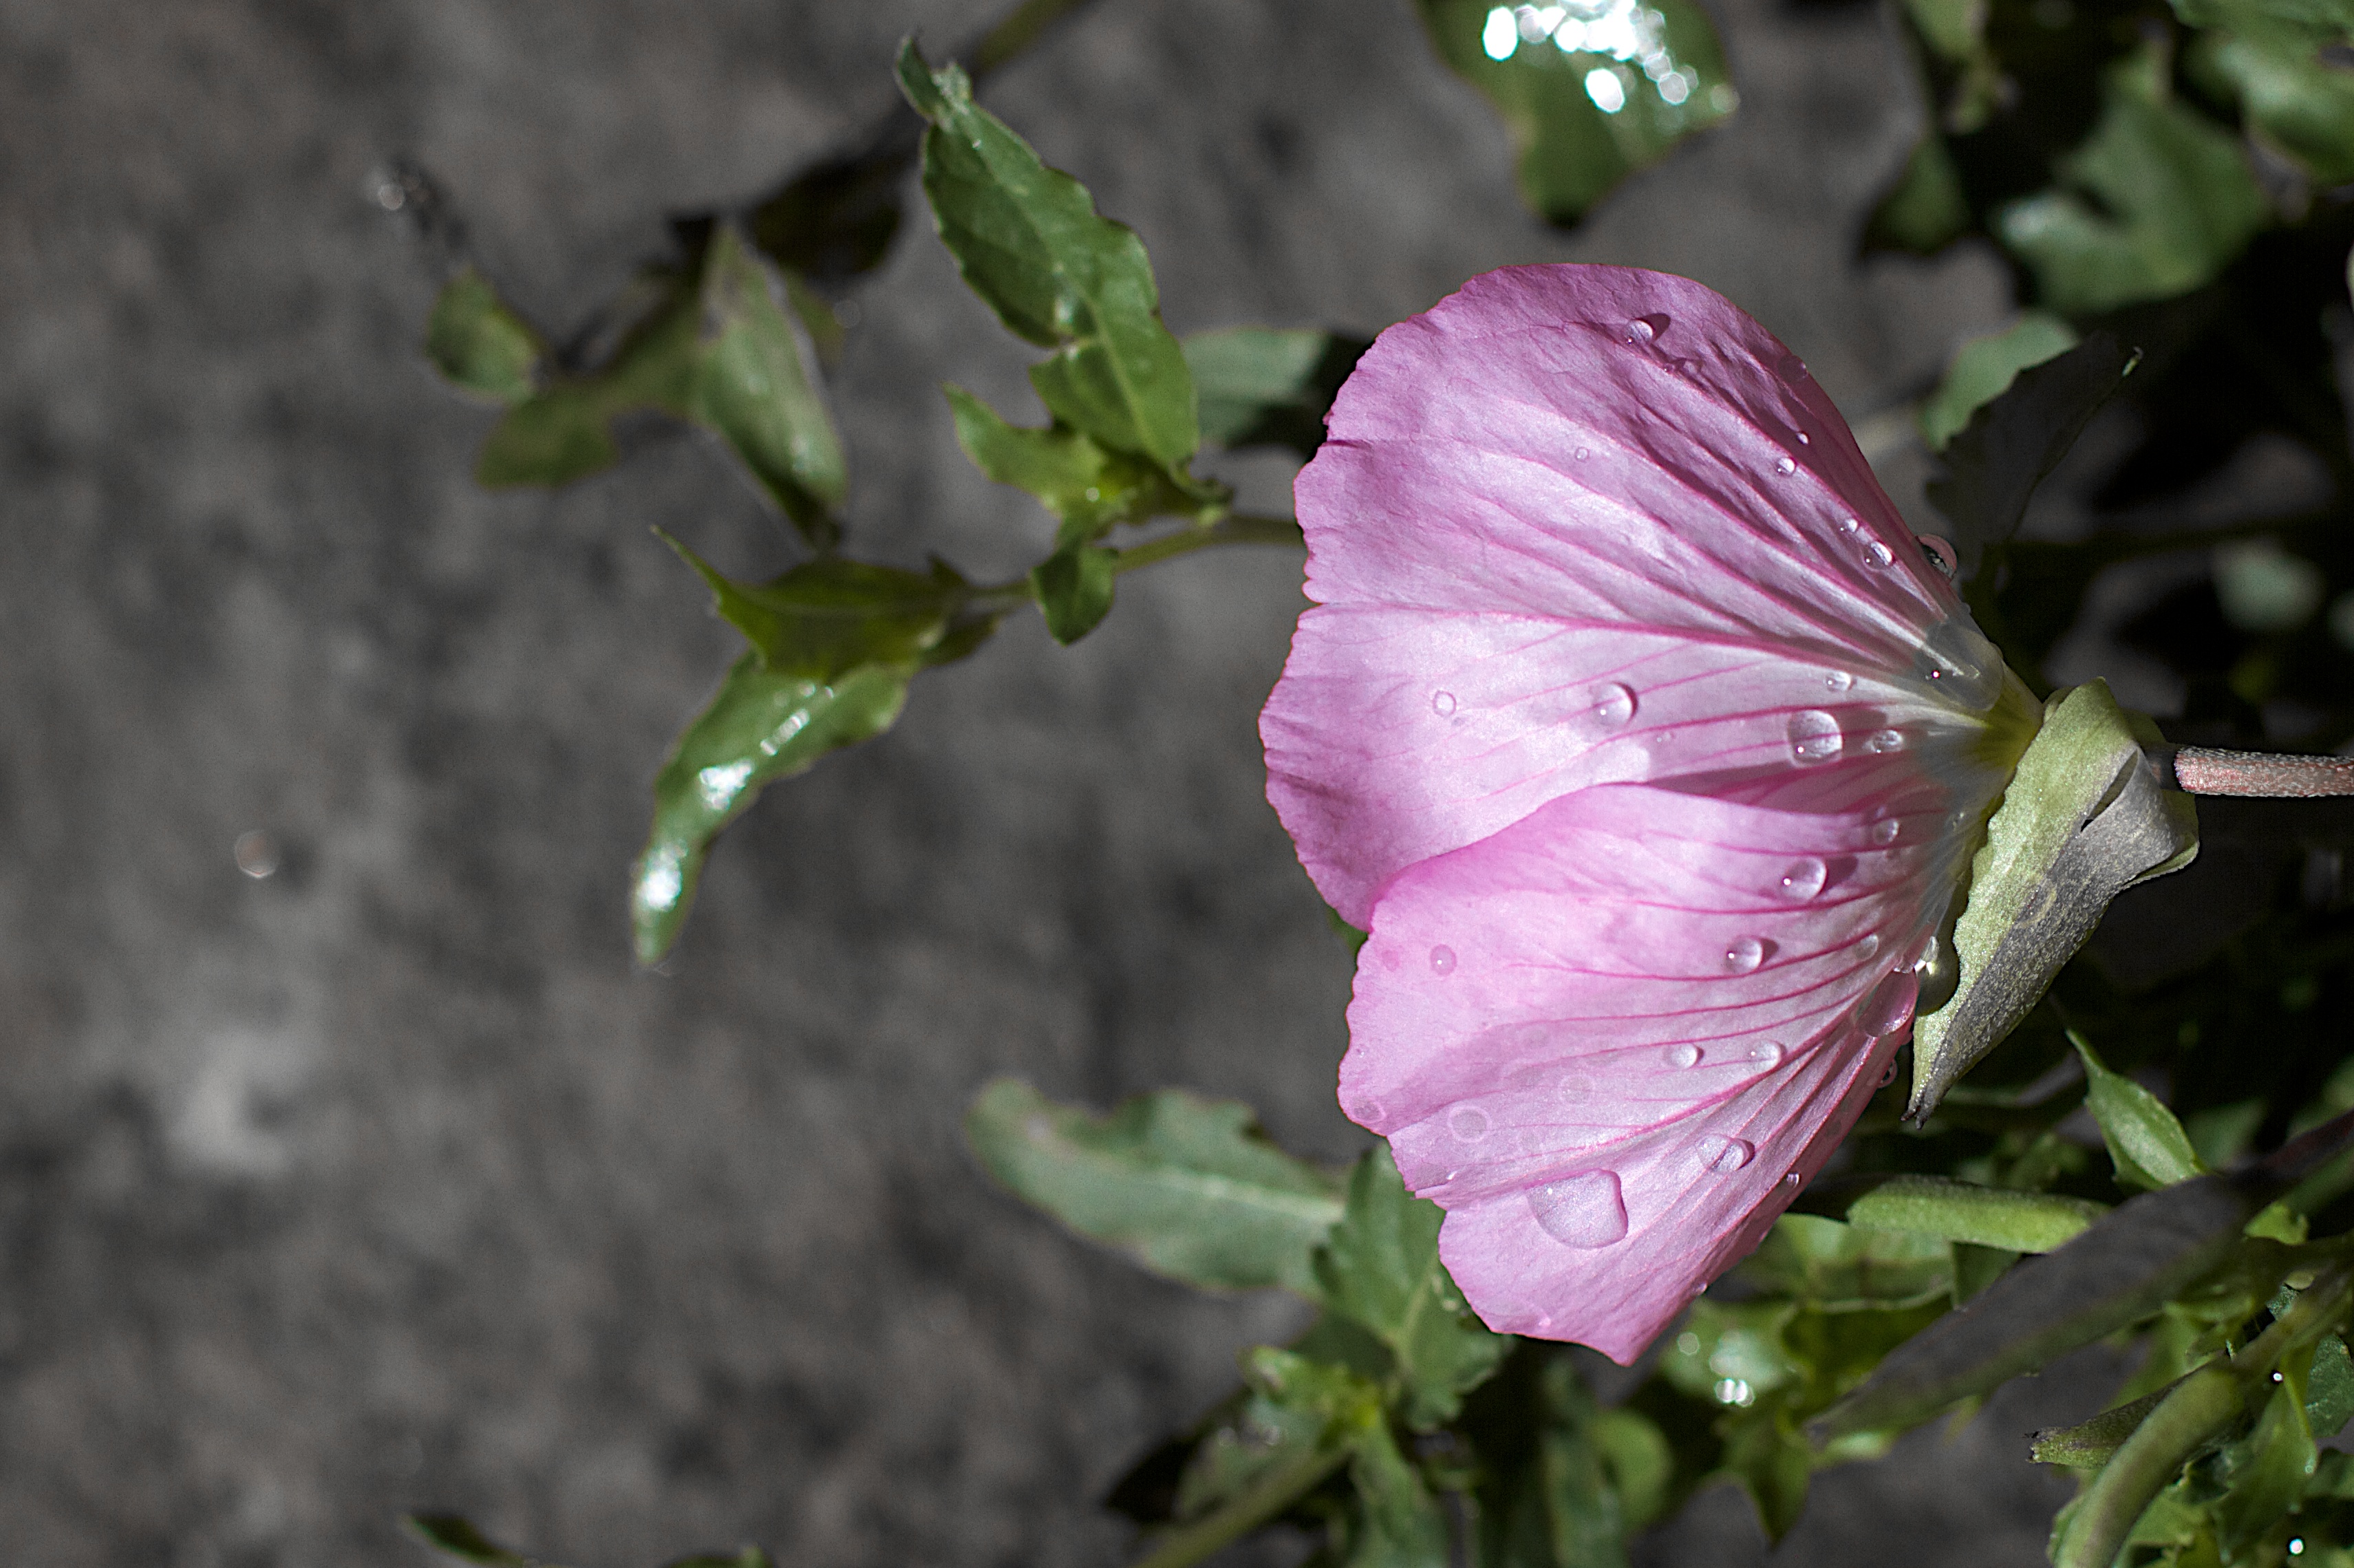
nature, blossom, plant, leaf, flower, petal, green, botany, flora, wildflower, tears, macro photography, flowering plant, plant stem, land plant